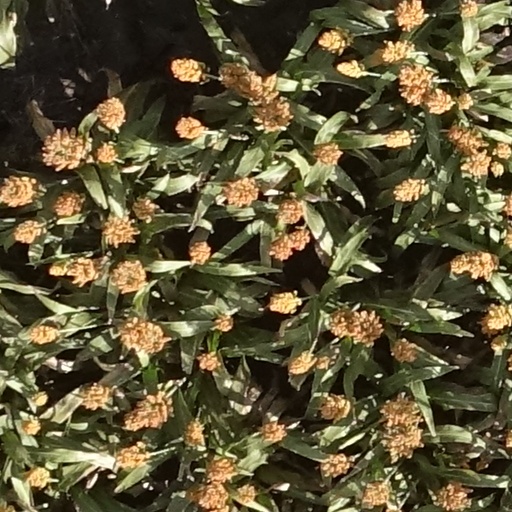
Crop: sorghum